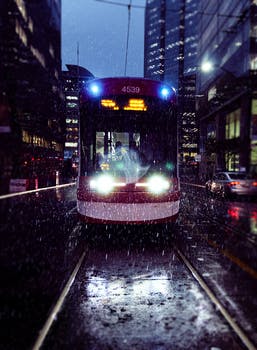
Label: No Watermark